Mary Seney Sheldon

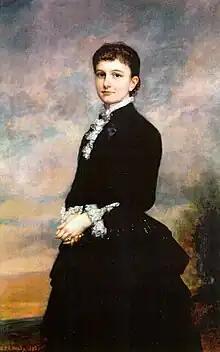
Engagement portrait for the 18-year-old Mary Seney, later Mrs. Sheldon, painted by G. P. A. Healy in 1881

In December 1881, Mary was married to George R. Sheldon (1863–1913), a son of William Crawford Sheldon and Mary Eliza ( DeForest) Sheldon. George was a banker who served as treasurer of the Republican National Committee. Together, they lived at 24 East 38th Street in Manhattan and were the parents of: